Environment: lab
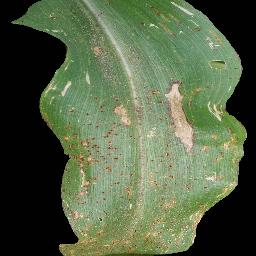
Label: common_rust